NXT TakeOver: Chicago II

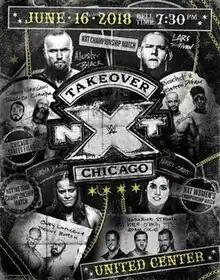
Promotional poster featuring various NXT wrestlers

NXT TakeOver: Chicago II was the 20th NXT TakeOver and the second and final TakeOver: Chicago professional wrestling livestreaming event produced by WWE. It was held exclusively for wrestlers from the promotion's NXT brand division. The event aired exclusively on the WWE Network and took place on June 16, 2018, at the Allstate Arena in the Chicago suburb of Rosemont, Illinois as part of that year's Money in the Bank weekend.